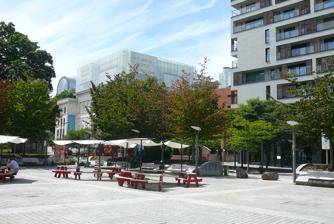
Building: Place Jean Rey
Country: Belgium
Year built: 2001
Square in Brussels, Belgium Place Jean Rey ( French ) Jean Reyplein ( Dutch ) Looking south-west towards Leopold Park , the House of European History (HEH) and the European Parliament Location within Brussels Show map of Brussels Place Jean Rey (Belgium) Show map of Belgium Location City of Brussels , Brussels-Capital Region, Belgium Quarter Leopold Quarter Coordinates 50°50′26″N 04°22′48″E / 50.84056°N 4.38000°E / 50.84056; 4.38000 Construction Completion 2001 The Place Jean Rey ( French ) or Jean Reyplein ( Dutch ) is a square in the European Quarter of Brussels , Belgium. It was inaugurated in 2001 and is named after Jean Rey , the second President of the European Commission . The headquarters of some of the major EU institutions , including those of the Council and the Parliament , are located on or close to the square. This area is served by Brussels-Luxembourg railway station , as well as by the metro stations Maelbeek/Maalbeek and Schuman on lines 1 and 5 . History The Place Jean Rey was included in plans for the Justus Lipsius building (headquarters of the Council of the European Union ) in 1984. Its construction was delayed due to controversies about the area around the Justus Lipsius, legal difficulties, and failed schemes such as plans to demolish a large residential area. Belgian authorities created the space in 2001, as it was thought their reputation would be tarnished if they did not manage to improve the foreboding image of the European Quarter. It was inaugurated at the start of the Belgian EU Presidency on 26 June 2001. Layout The Place Jean Rey is paved with natural stone, bordered by plant boxes and benches facing 24 water jets in the centre, which mirror the Maelbeek collector and storm basin below. Trees line the western side (not open to traffic) mirroring the axis starting at the entrance of Leopold Park across the street to the south. It is named after the former President of the European Commission , Jean Rey , and occupies a space between the Justus Lipsius building (used to hold low-level meetings of the Council of the European Union and provide office space to the Council's Secretariat ) and Leopold Park (next to the Espace Léopold of the European Parliament ). The western side of the square in 2017, with new condominium buildings The eastern part crossed by the Chaussée d'Etterbeek / Etterbeeksesteenweg Future Plans for the rebuilding of the quarter would see the renovation of the Chaussée d'Etterbeek / Etterbeeksesteenweg into a tree-lined avenue. The renovated section would terminate at the Place Jean Rey, which would become a traffic island , with the west side being turned into a road. This would remove the tree-lined area mirroring the entrance to Leopold Park but there would be trees lining the opposite sides of the road to the north, west and east, a new fountain in the south west corner and the possibility of a tram line cutting across the square following the Chaussée d’Etterbeek. The car park to the west would see new buildings built on it, as the east side has been. The bland facade of the Justus Lipsius building , overlooking the square, is also to be renovated with the possibility of the lower floors being demolished to provide a visual link across the square between Leopold Park and the Berlaymont building . In 2004, the Brussels Intercommunal Transport Company (STIB/MIVB) laid out long to medium term plans to build a metro stop on the Place Jean Rey. See also Belgium portal Brussels and the European Union (details on the quarter) Leopold Quarter (a more historic area in which the square resides) References Citations